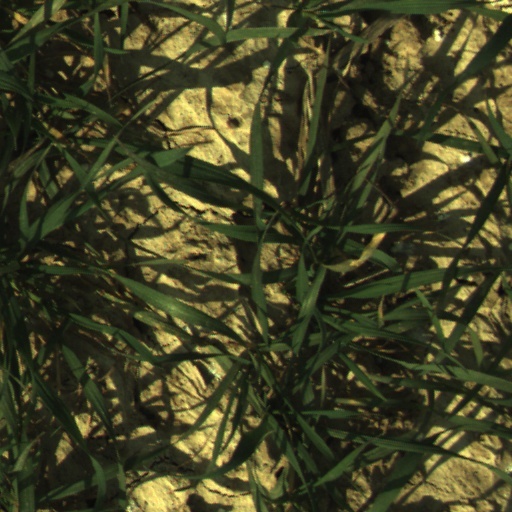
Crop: wheat